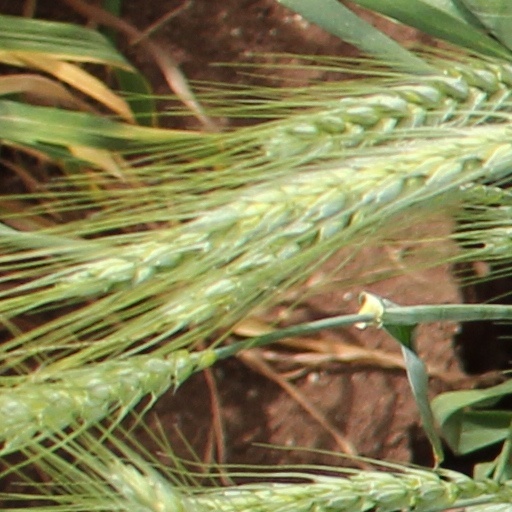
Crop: wheat